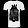
Label: T - shirt / top